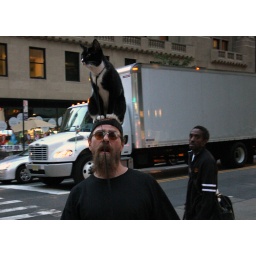
Cat in the cat hat